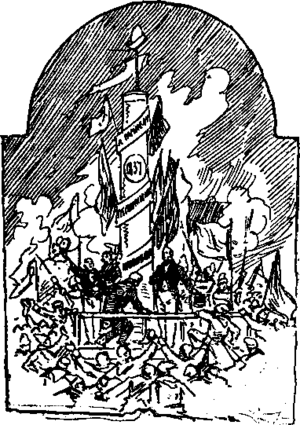
La Colonne de la liberté était un symbole du Mouvement des Patriotes érigé à Saint-Charles, au Bas-Canada le 23 octobre 1837. Son nom est identique à celui de Colonne de la liberté qui marqua l'histoire de la Révolution française. En 1982, grâce au Comité des Patriotes et du Ministère de la Culture du Québec, une réplique fut élevée à son emplacement original présumé et s'y trouve encore aujourd'hui.
L'Assemblée des six-comtés, parfois nommée Assemblée de Saint-Charles, est une assemblée d'environ 6 000 partisans du Parti patriote ayant eu lieu à Saint-Charles, au Bas-Canada, les 23 et 24 octobre 1837. Les « six comtés » font référence à Richelieu, Rouville, Saint-Hyacinthe, Chambly, Verchères et L'Acadie.